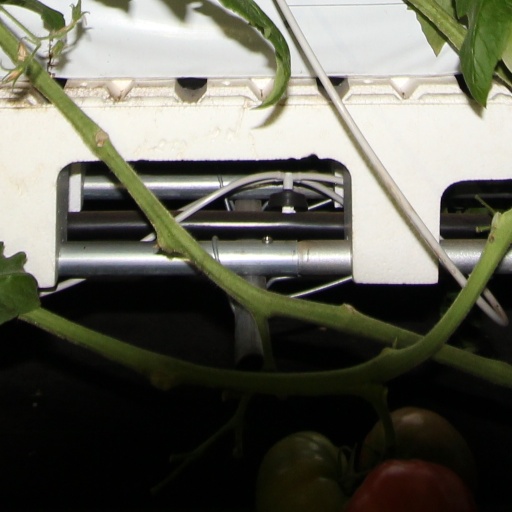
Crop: tomato